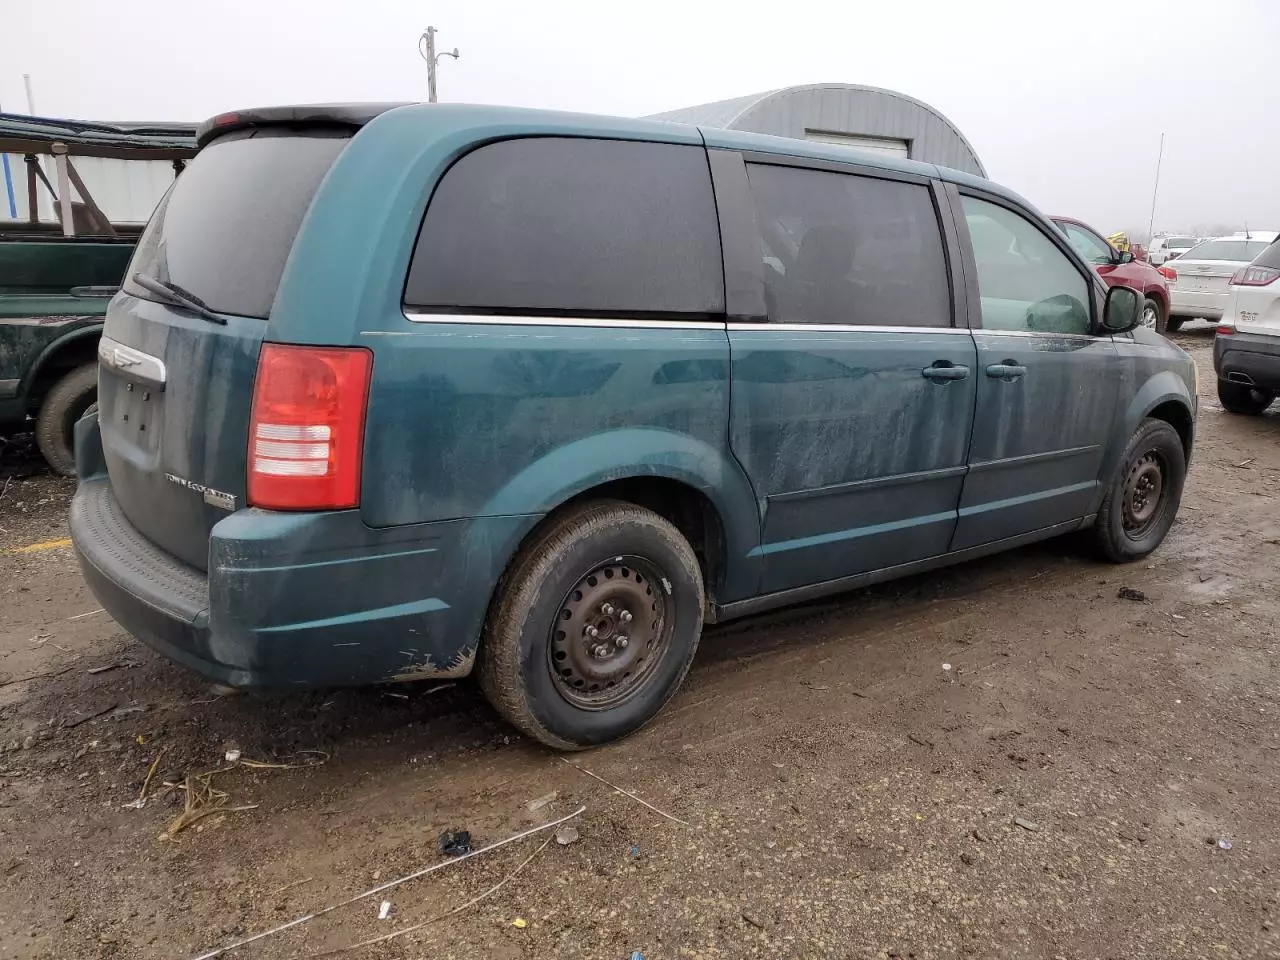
Aucun dommage détecté.
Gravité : aucun